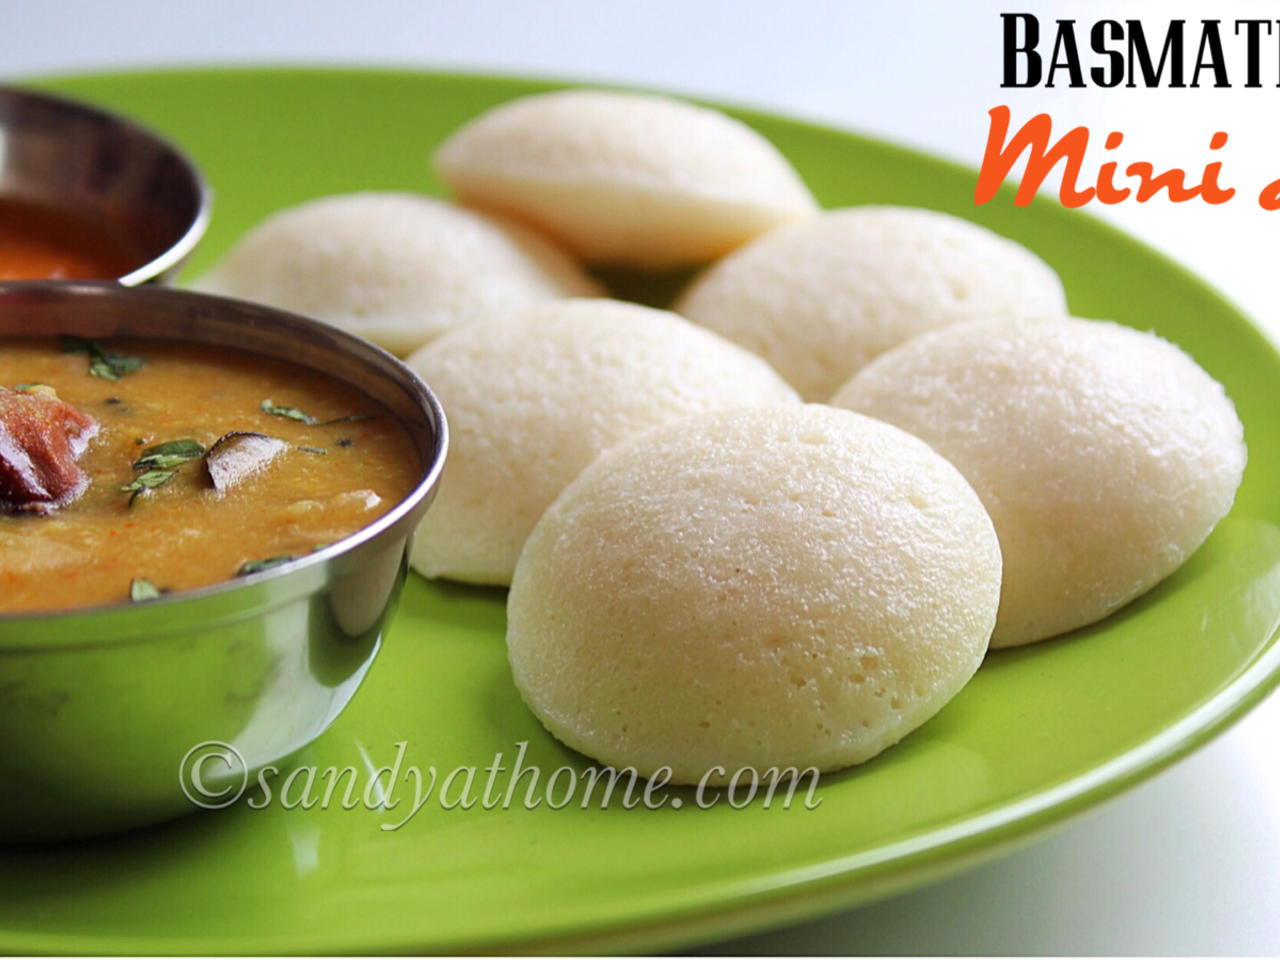
Dish: idli